Makarandasarini

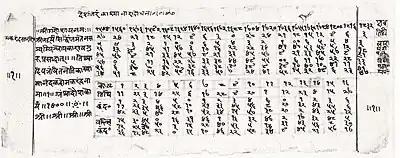
First page of a manuscript of the astronomical table text Makarandasarini (<a href="https%3A//archive.org/details/pFwA_m-1206-makaranda-sarani-kavikulguru-kalidas-sanskrit-university-ramtek-collection/page/n1/mode/2up">Internet Archive

Makarandasāriṇi is a Sanskrit astronomical table text composed by the Indian astronomer-mathematician Makaranda (c.1438-1478) hailing from Varanasi. In the Sanskrit astronomical literature such table texts are referred to as "sāriṇi"-s or "koṣṭhaka"-s. (The word "sāriṇi" may be loosely translated as “stream, path, line”.) It is one of the most popular such texts ever composed in Sanskrit.